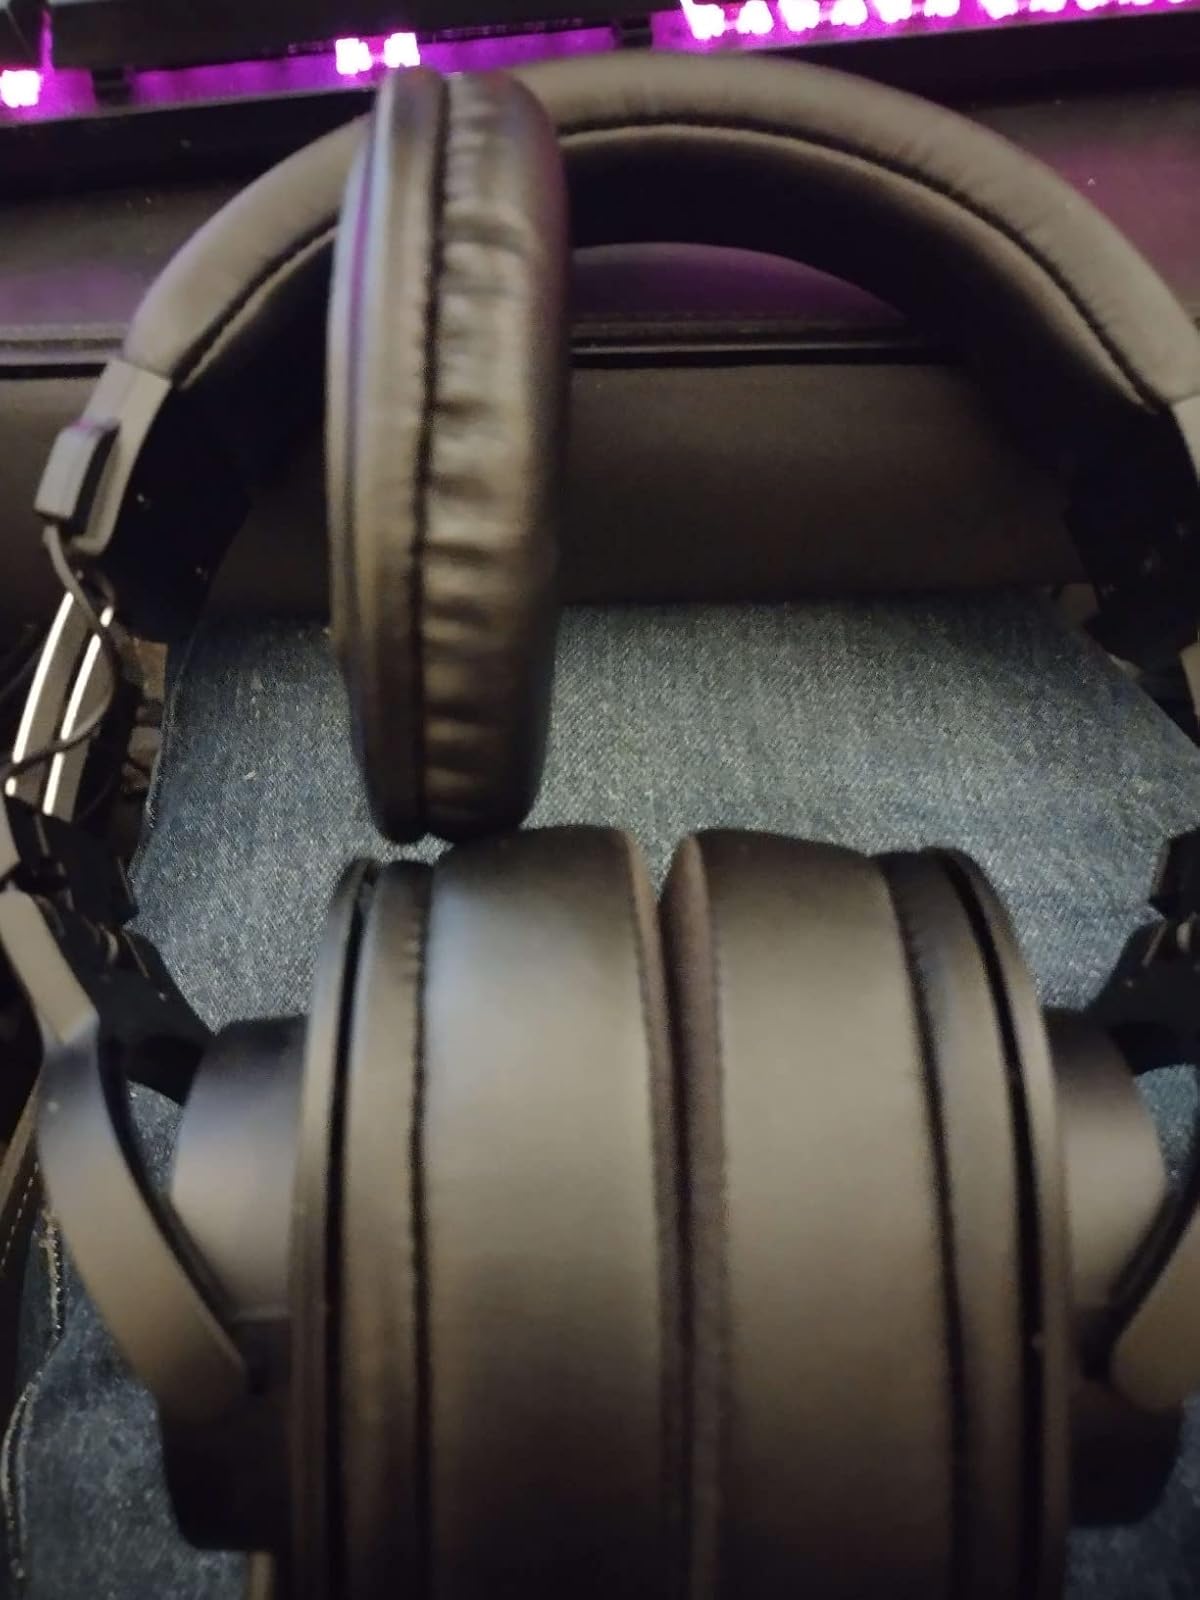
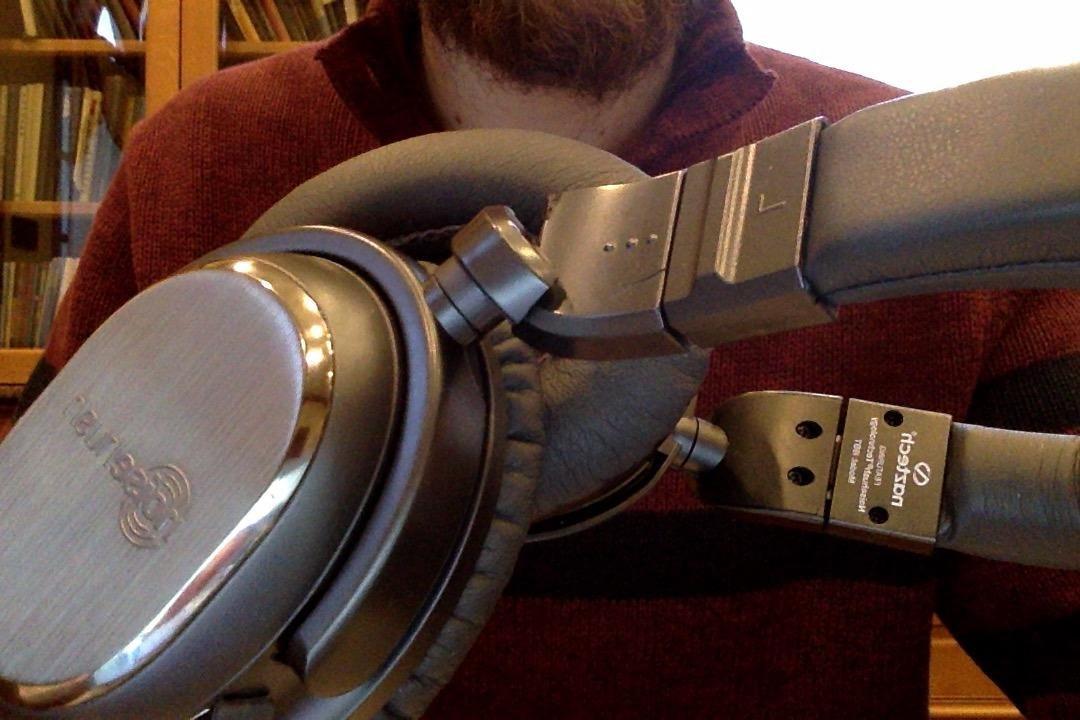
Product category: headphones
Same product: no